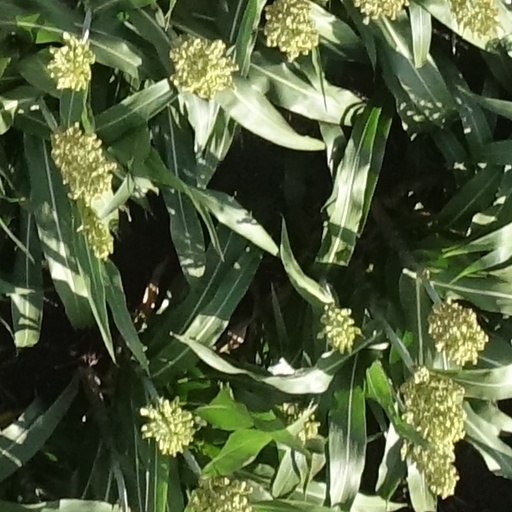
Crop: sorghum